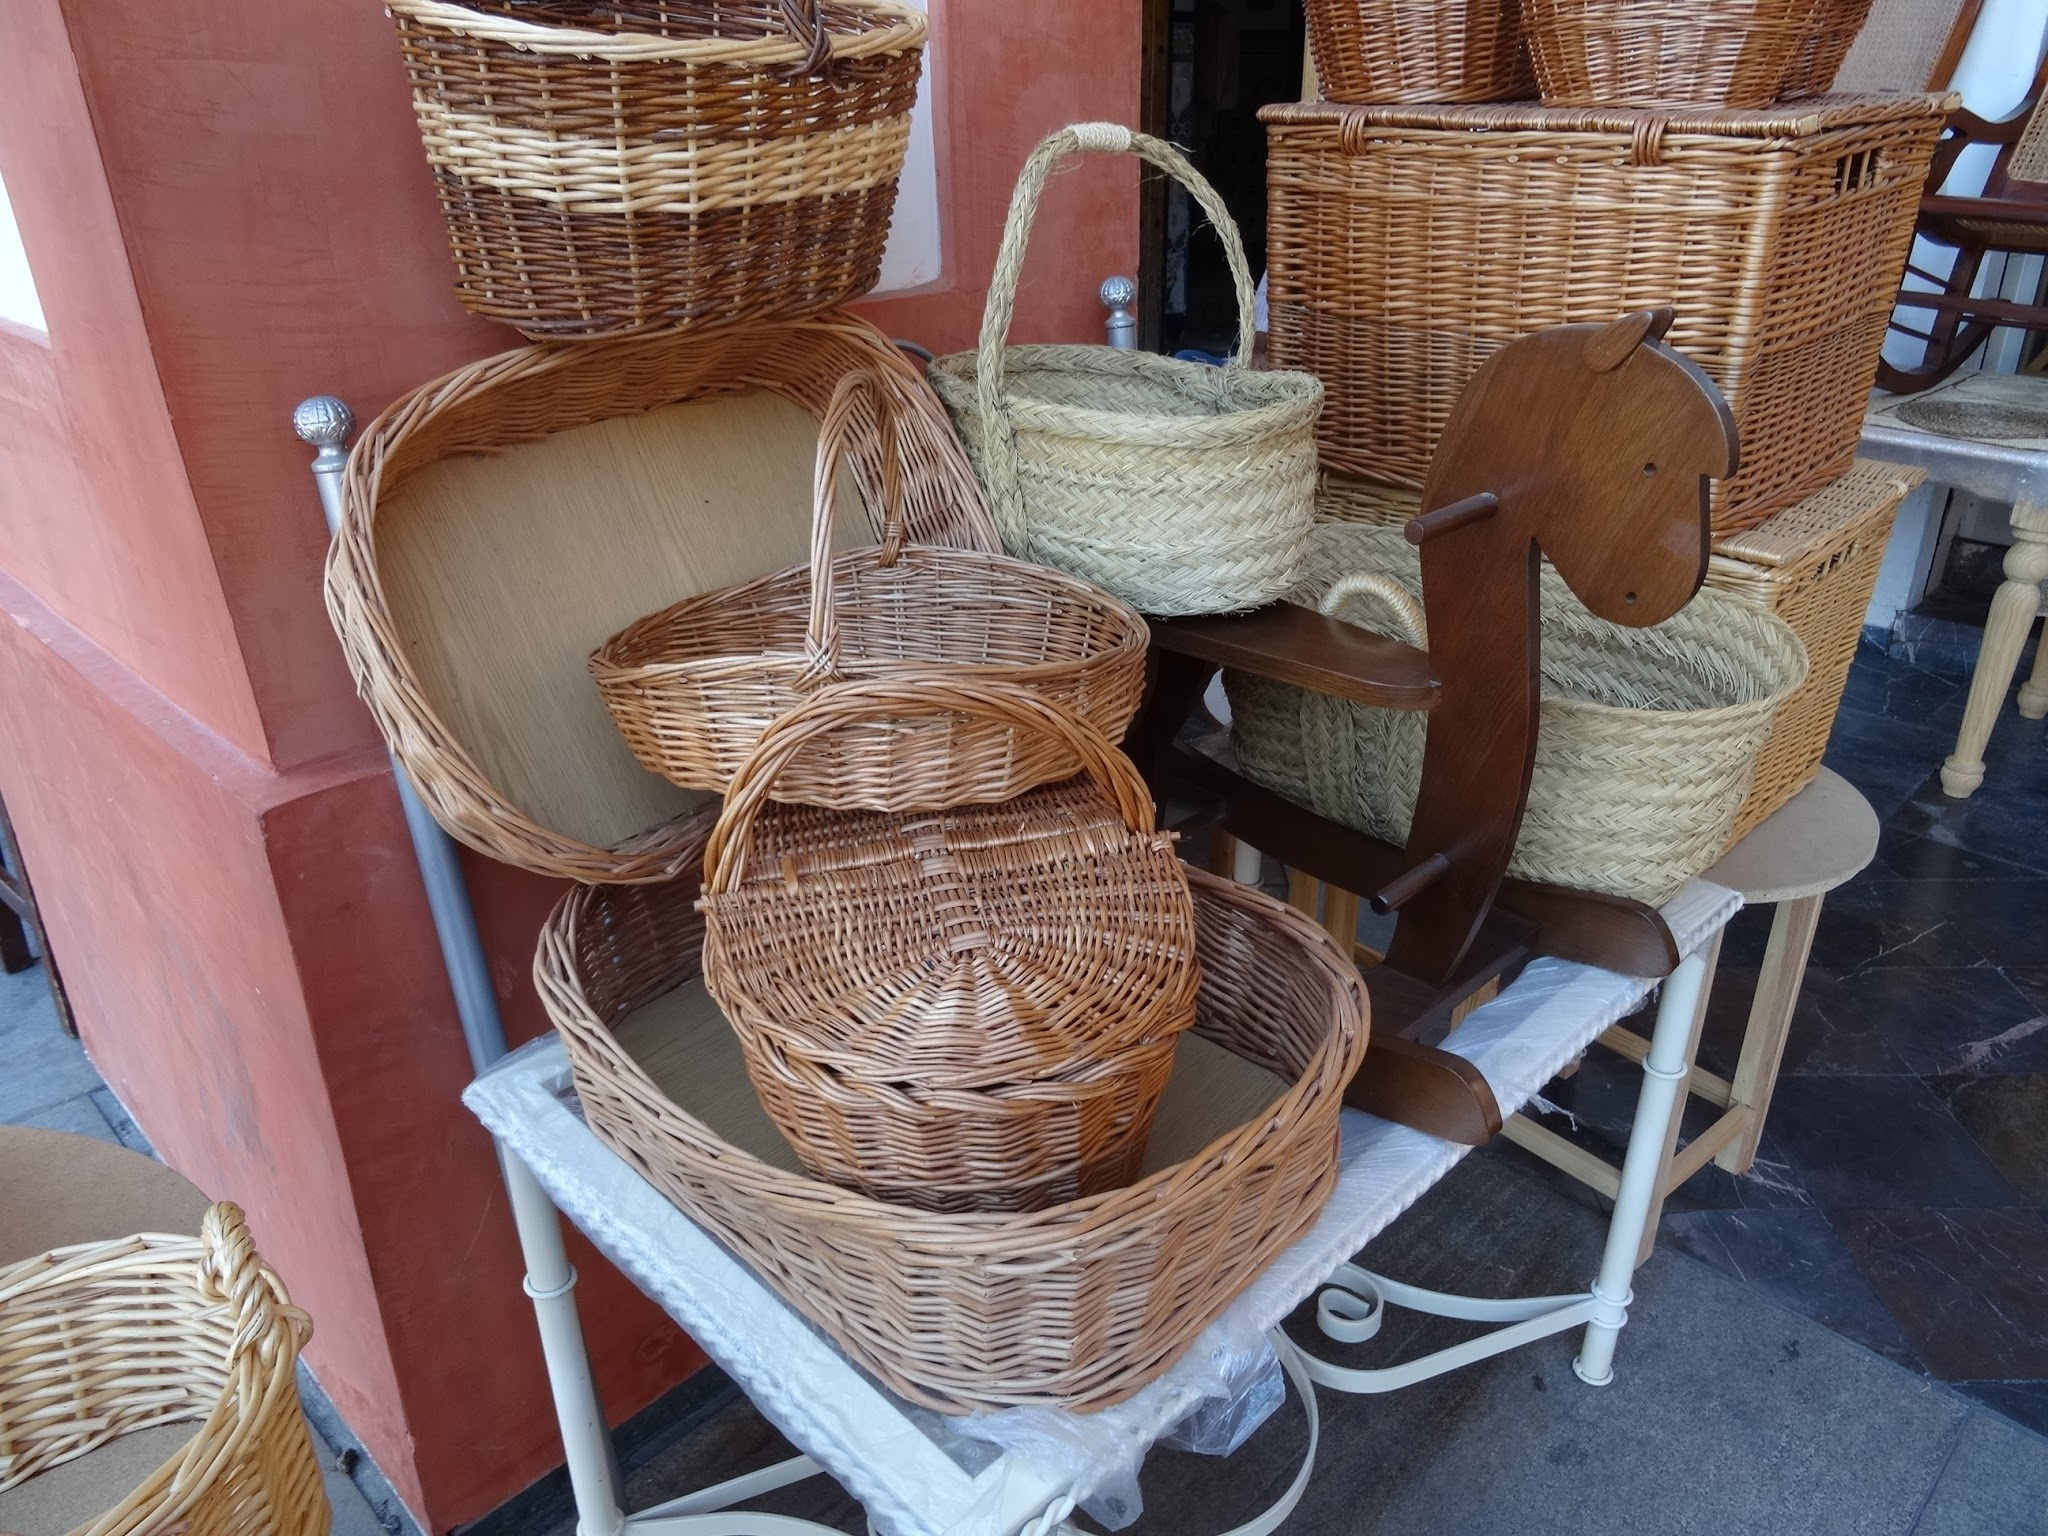
table, wood, furniture, basket, wicker, crafts, cordoba, corredera, man made object